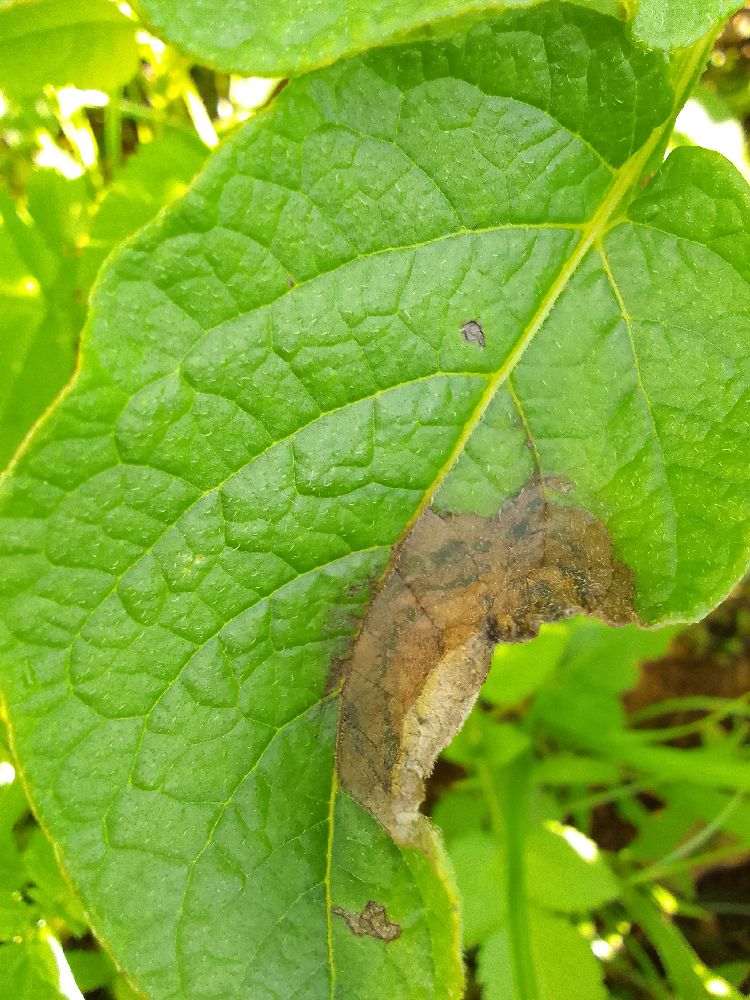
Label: Late blight